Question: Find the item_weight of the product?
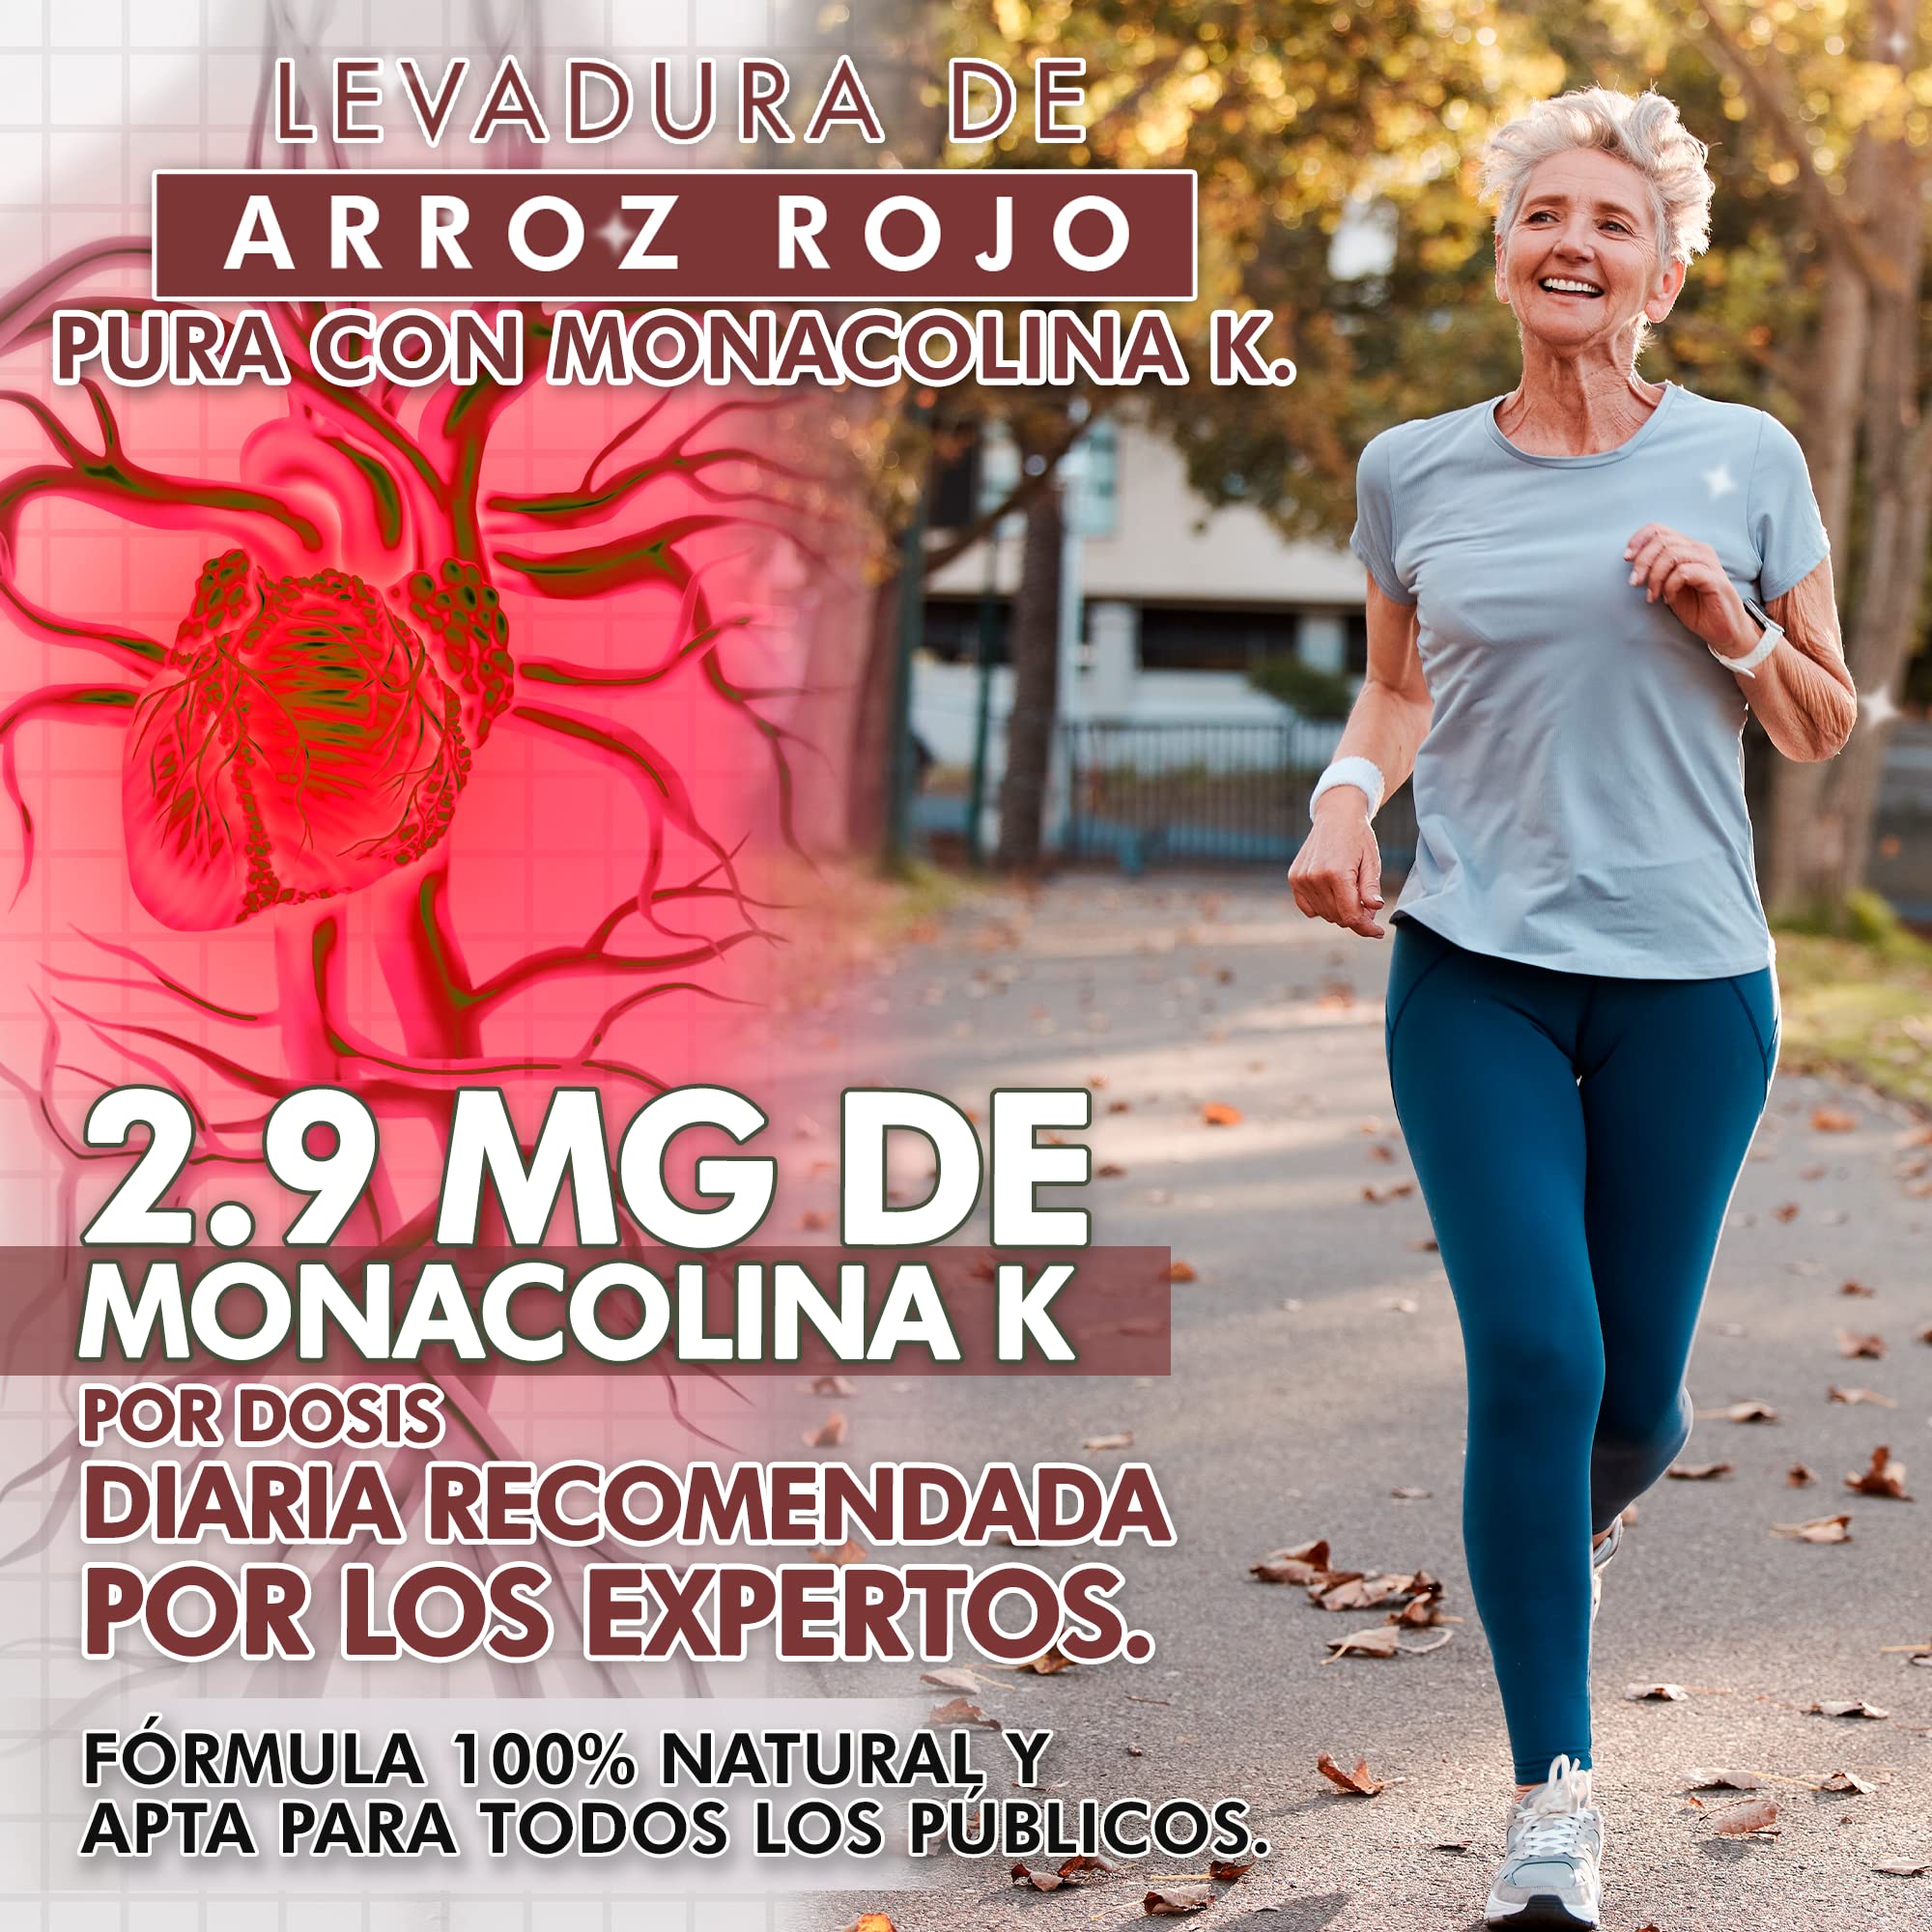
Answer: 2.9 milligram